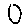
Label: 0